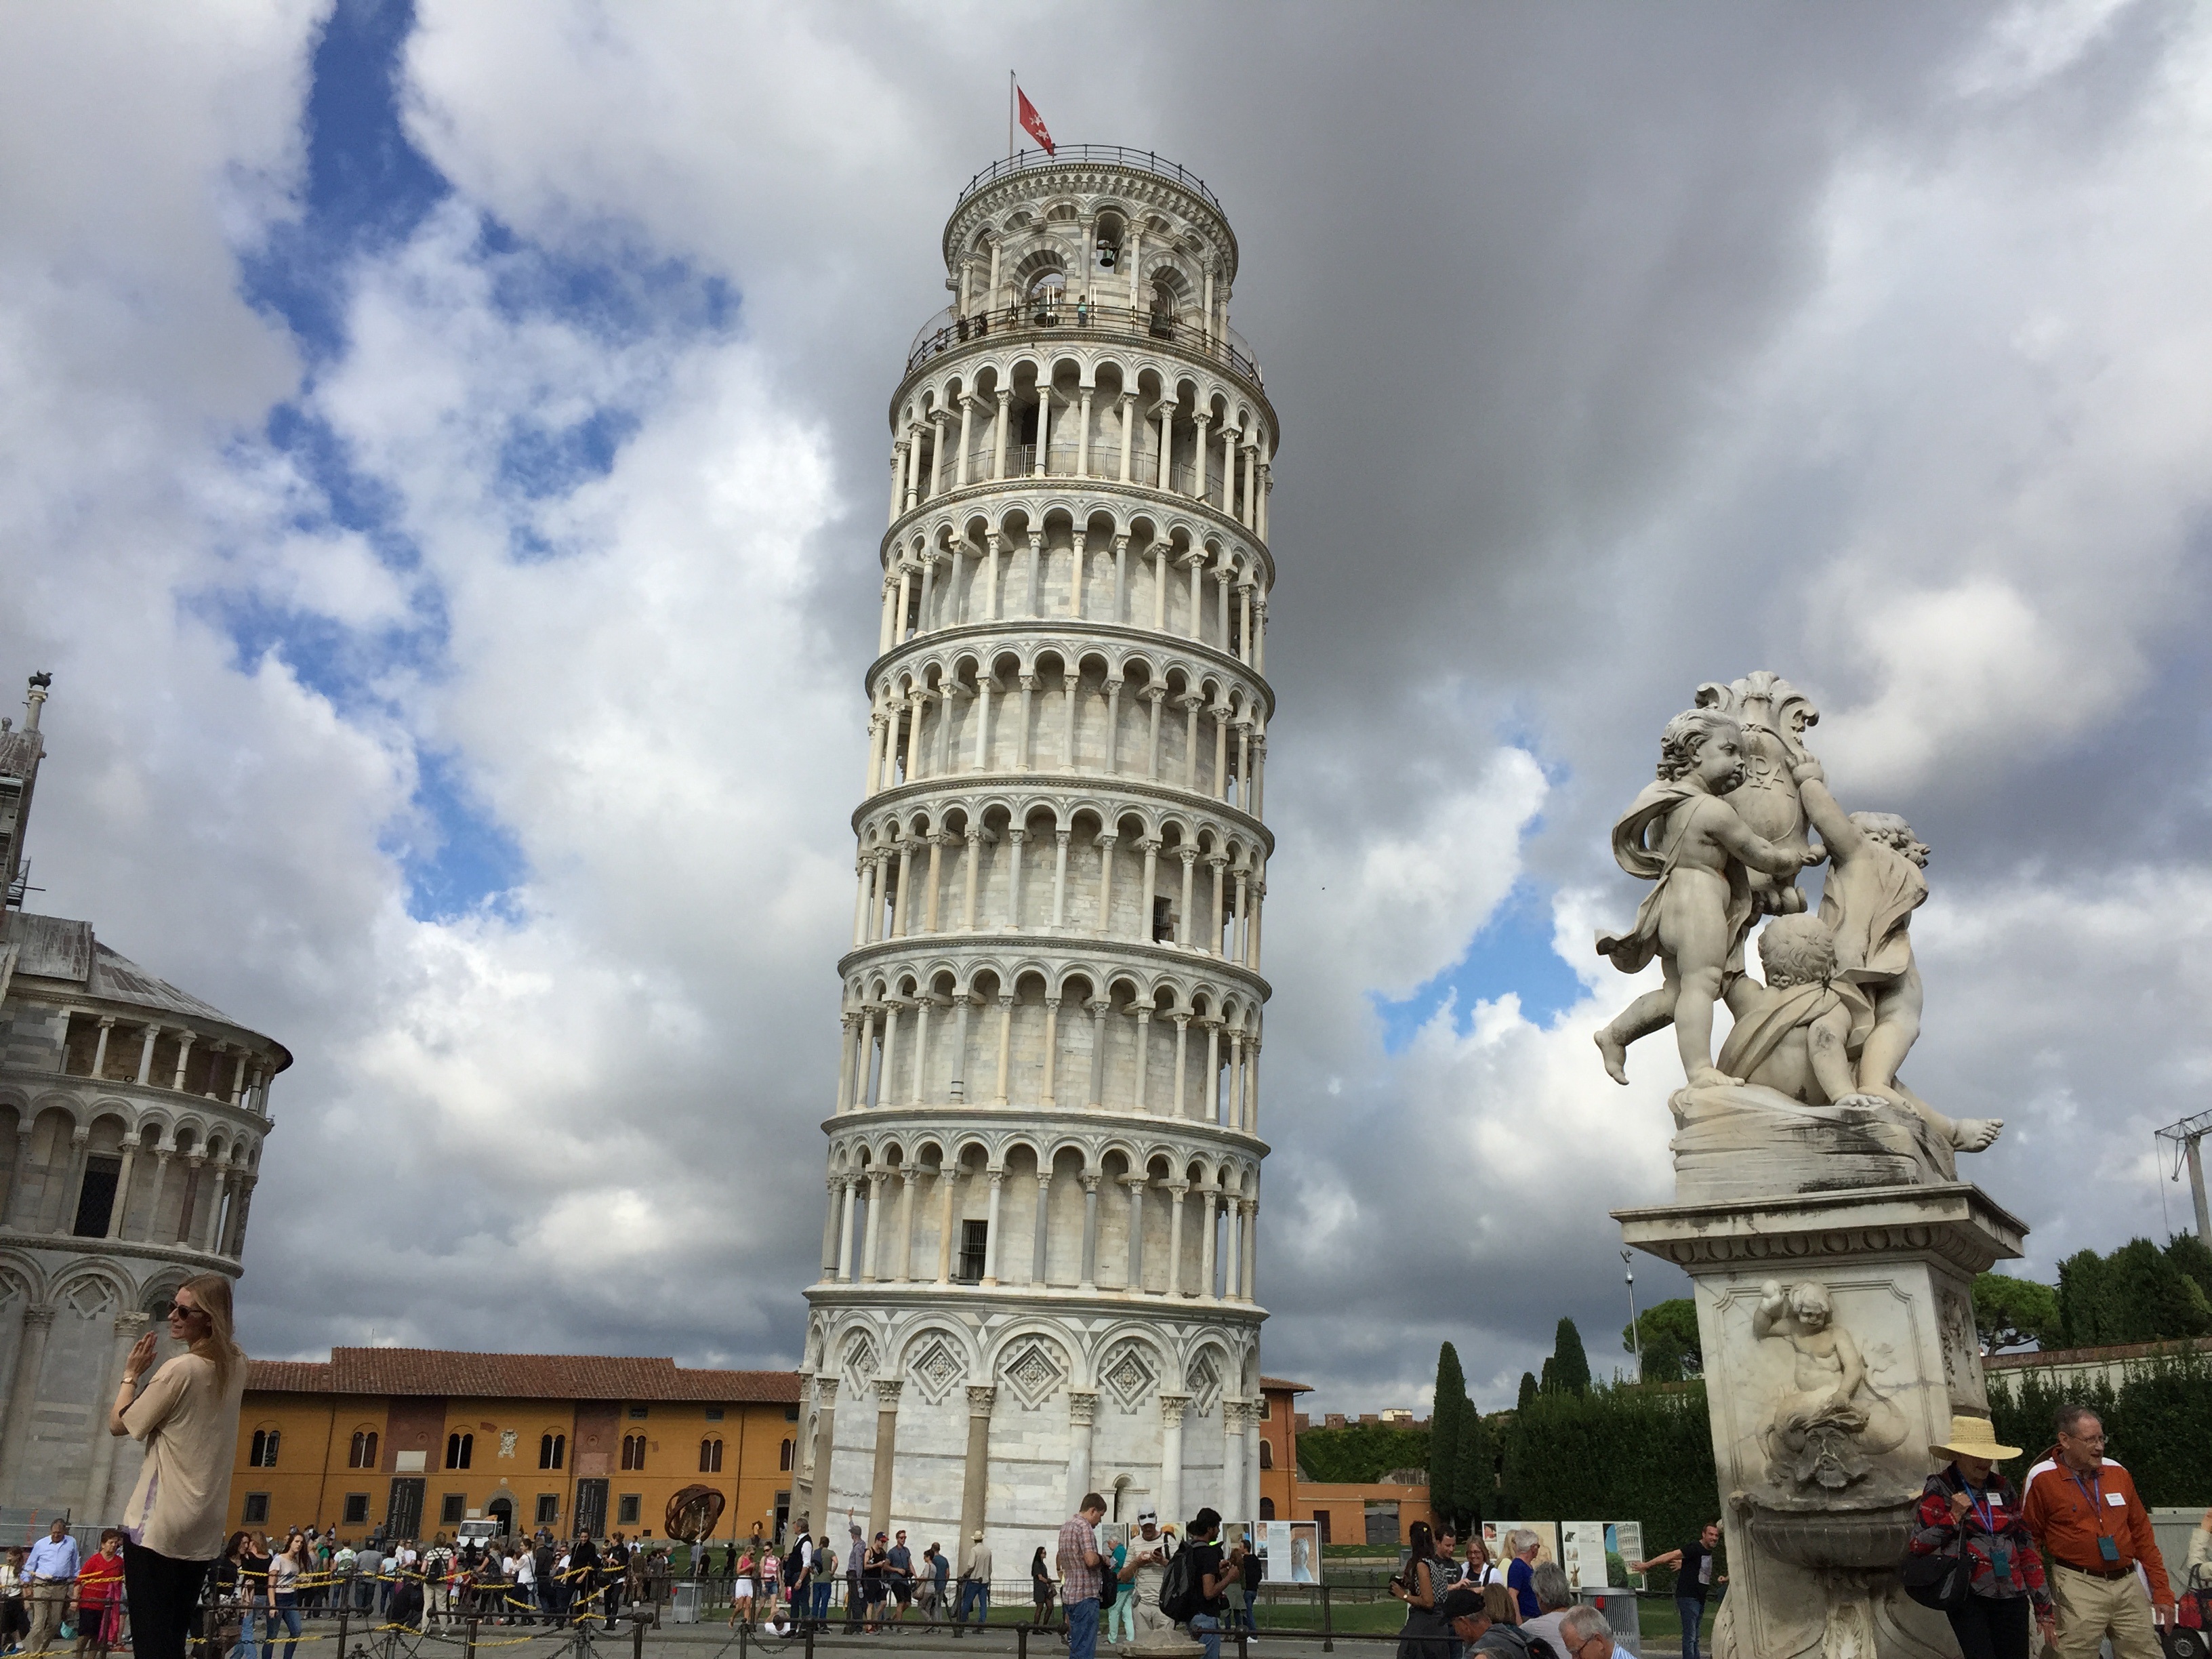
architecture, city, monument, cityscape, statue, tower, plaza, landmark, italy, tourism, place of worship, pizza, pisa, town square, tourist attraction, metropolis